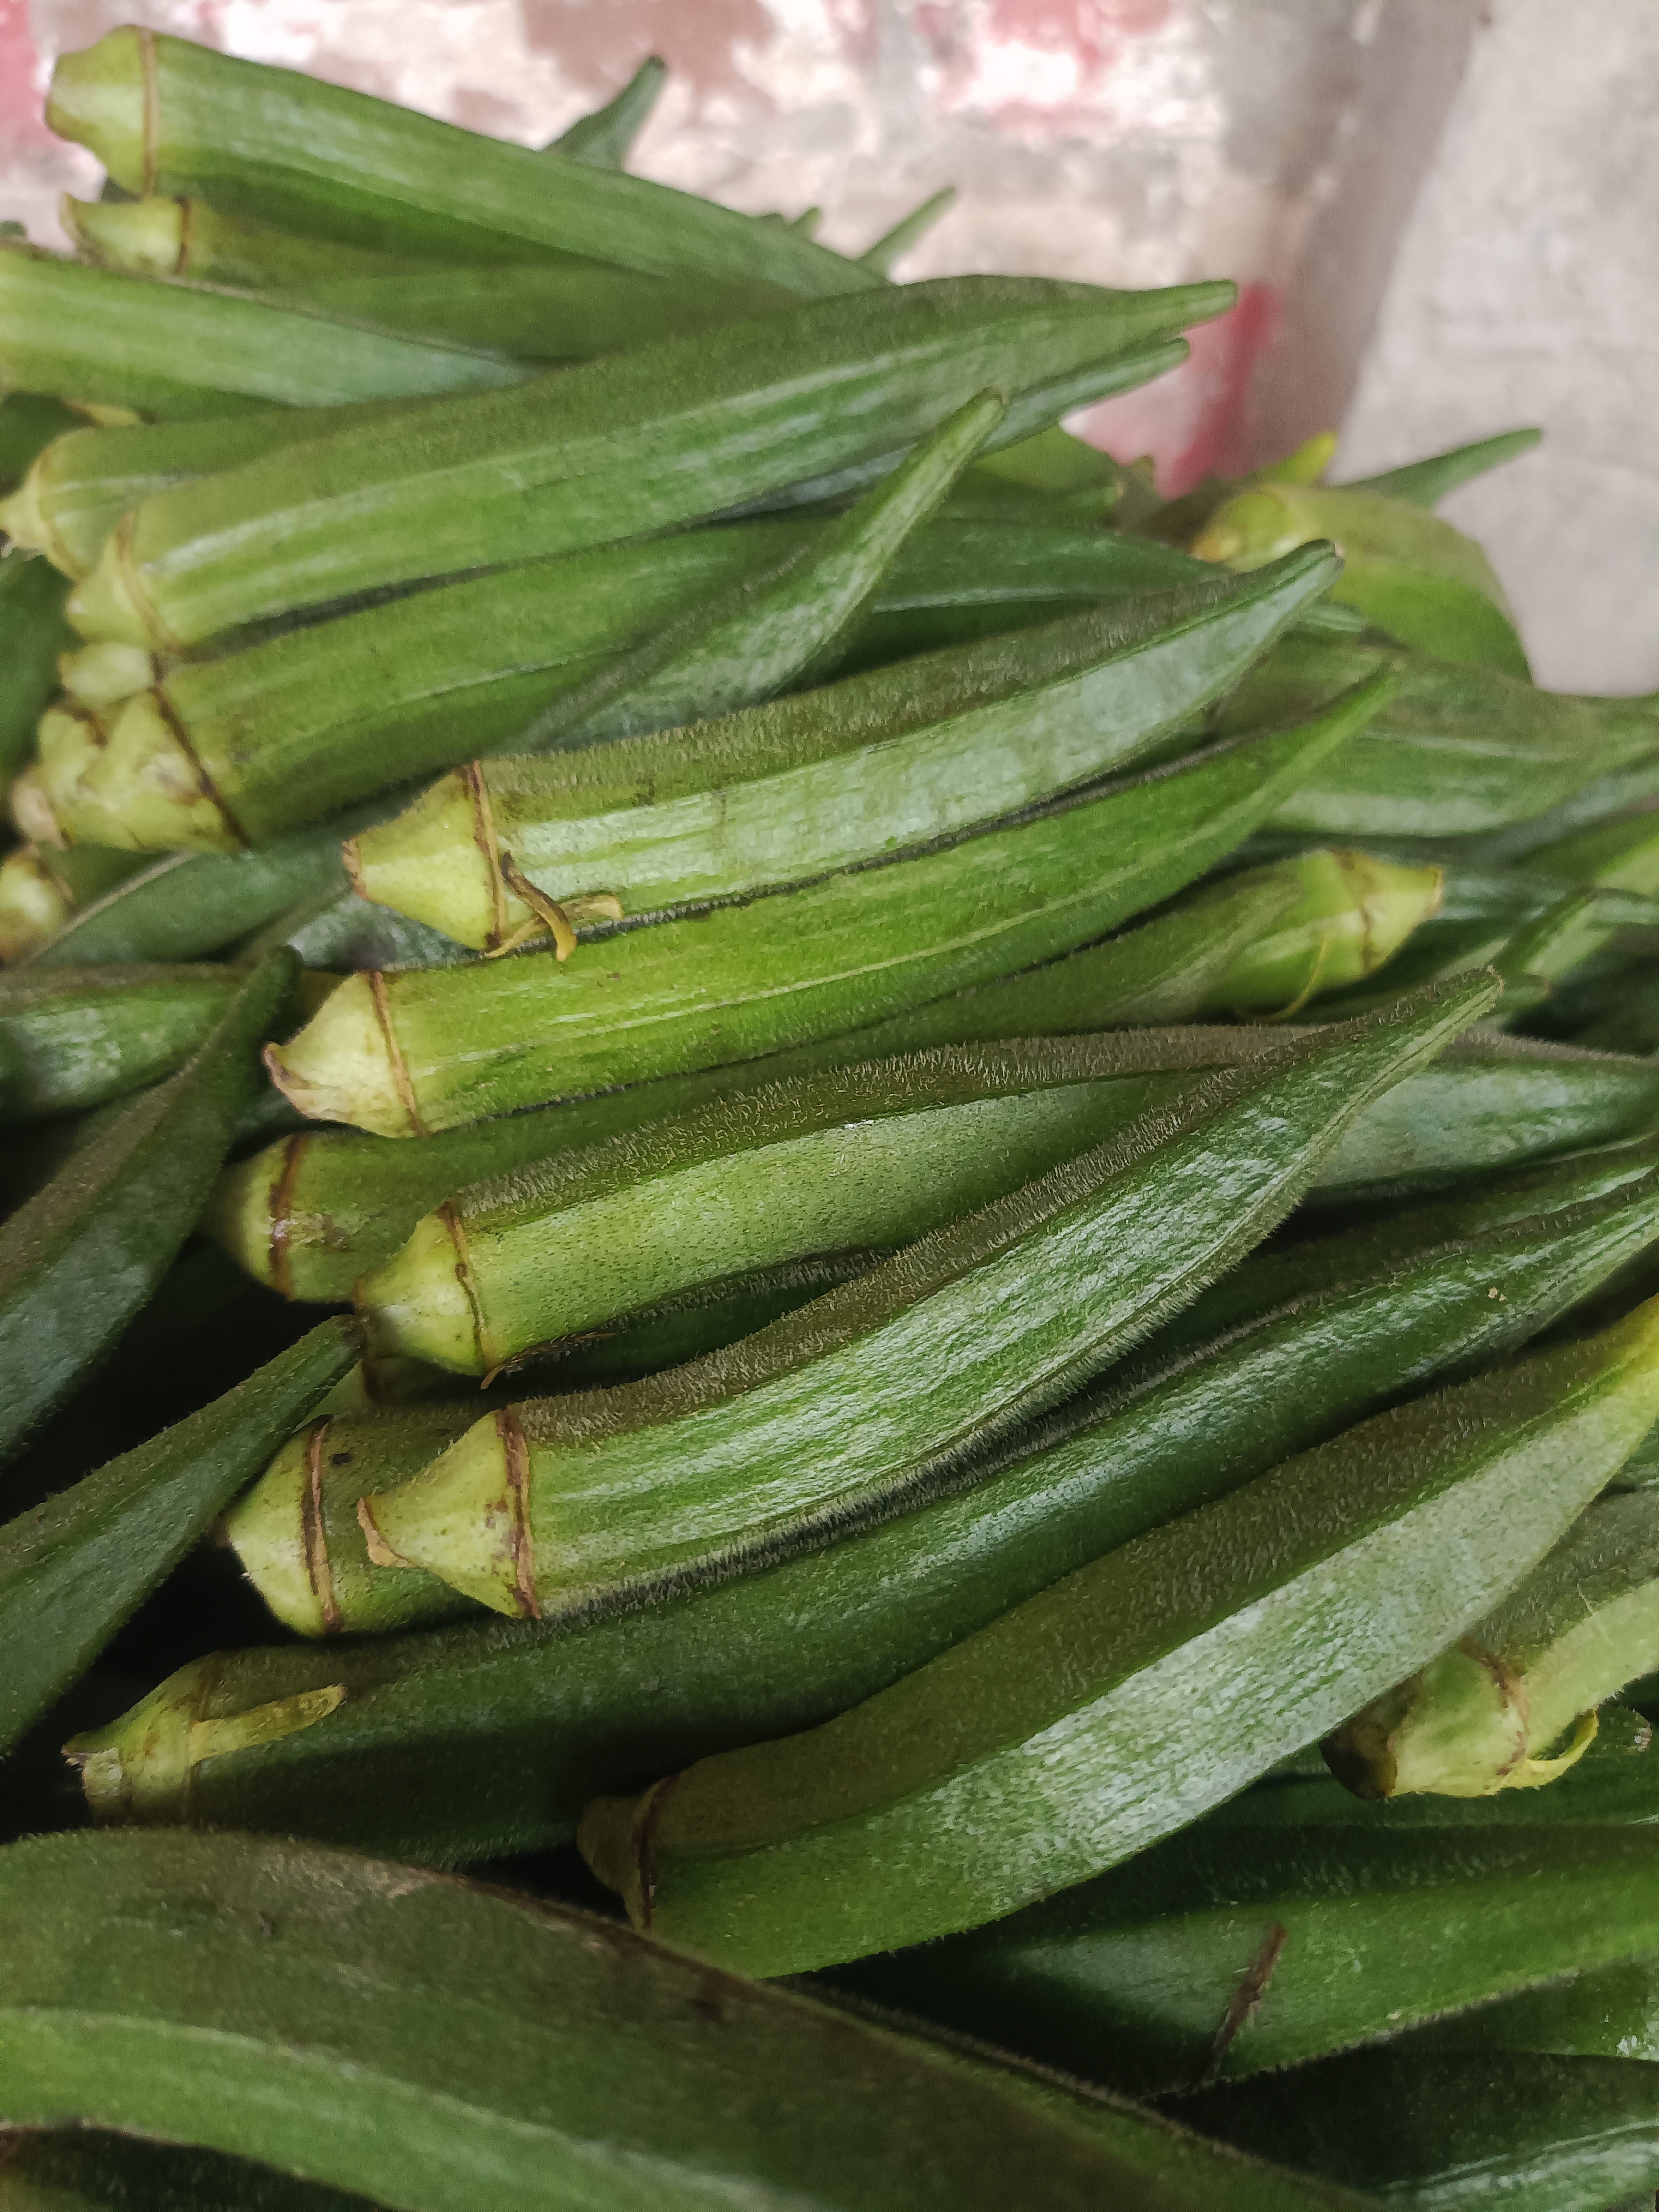
Label: Abelmoschus esculentus